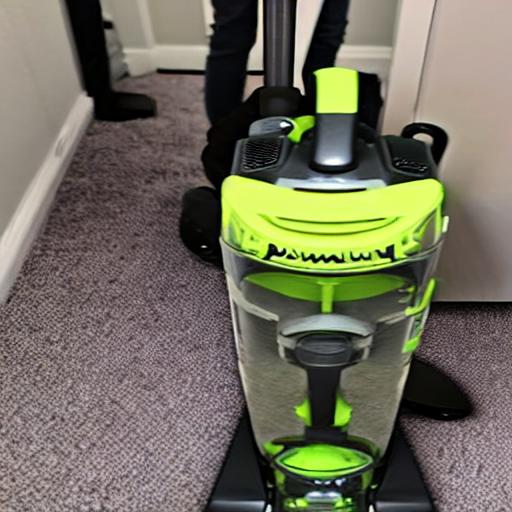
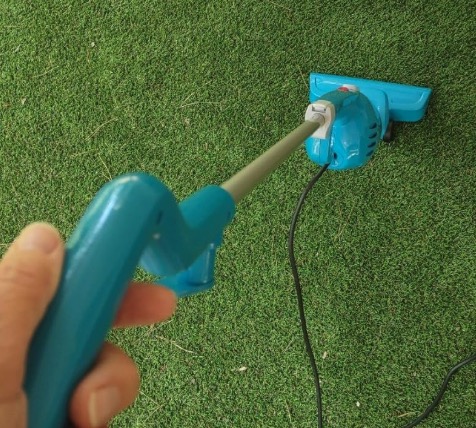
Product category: items_vacuum
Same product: no